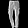
Label: Trouser